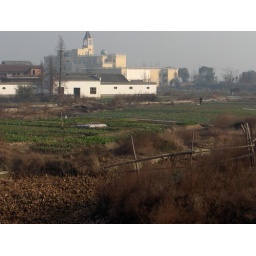
The large building in the back is an ocean park, but cost 70 RMB